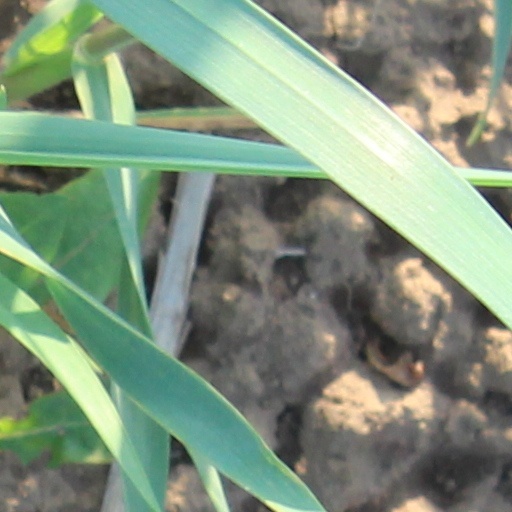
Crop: wheat